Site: brandenburg
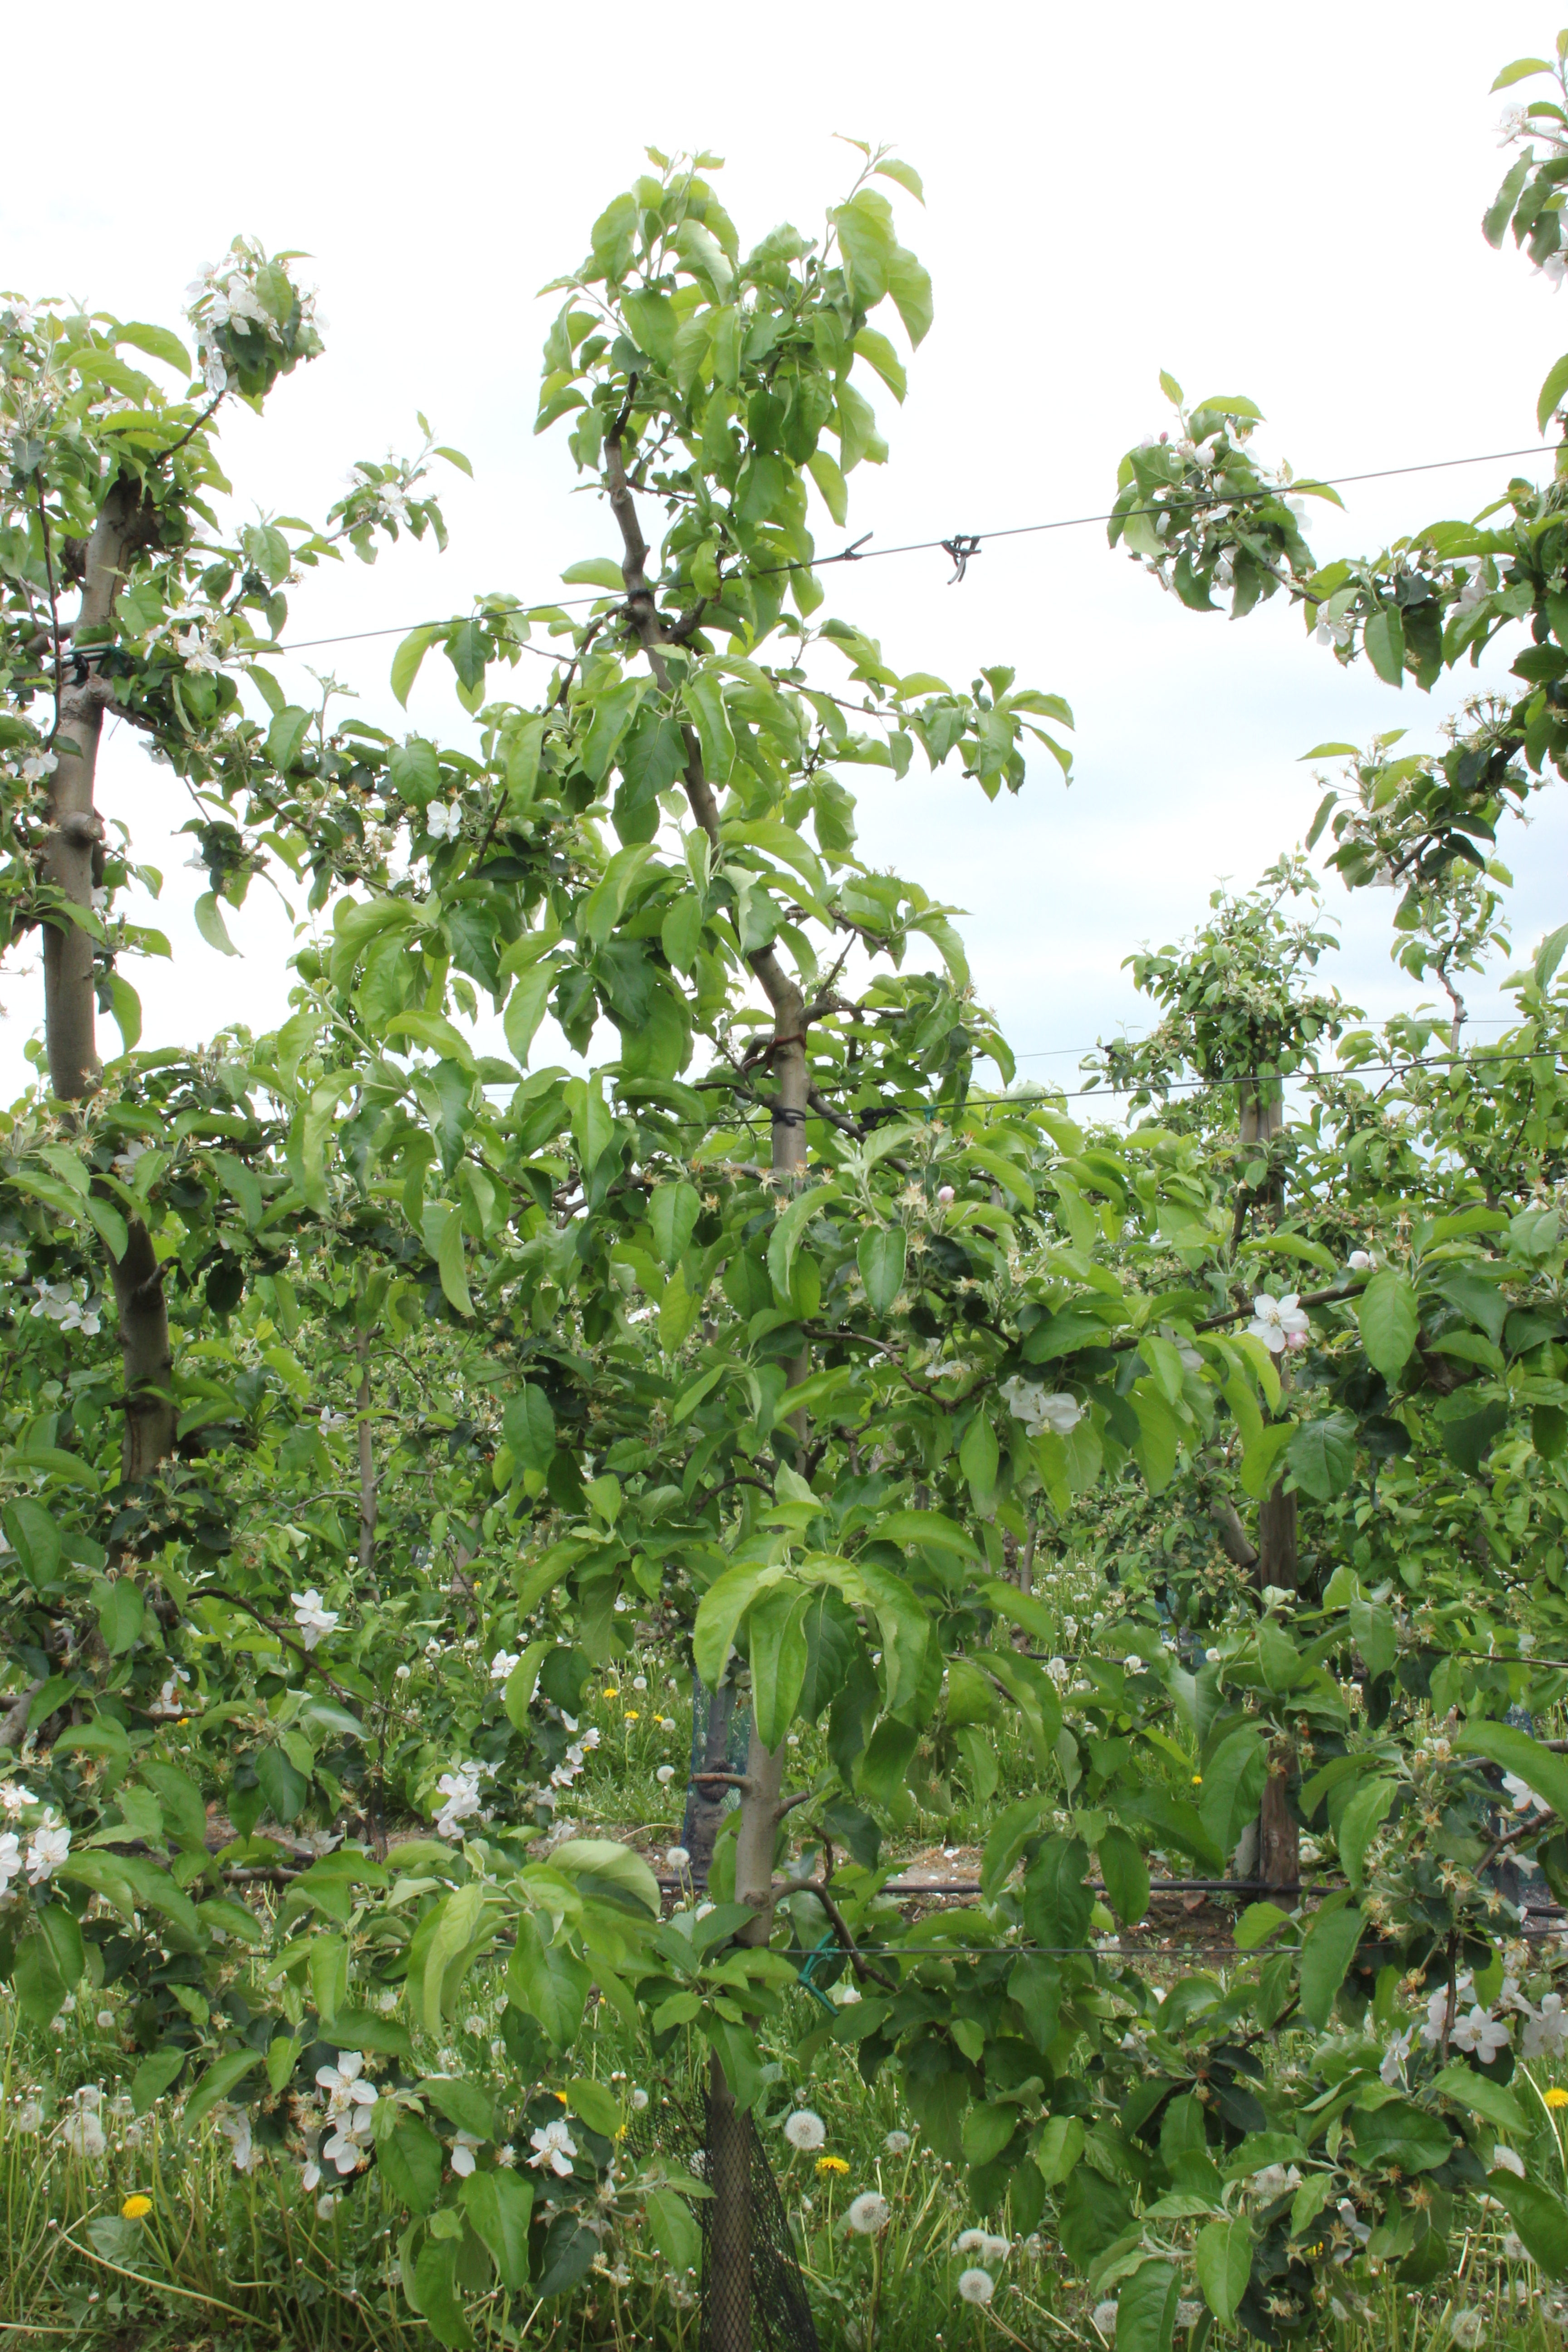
Growth stage (BBCH 67): Flowering